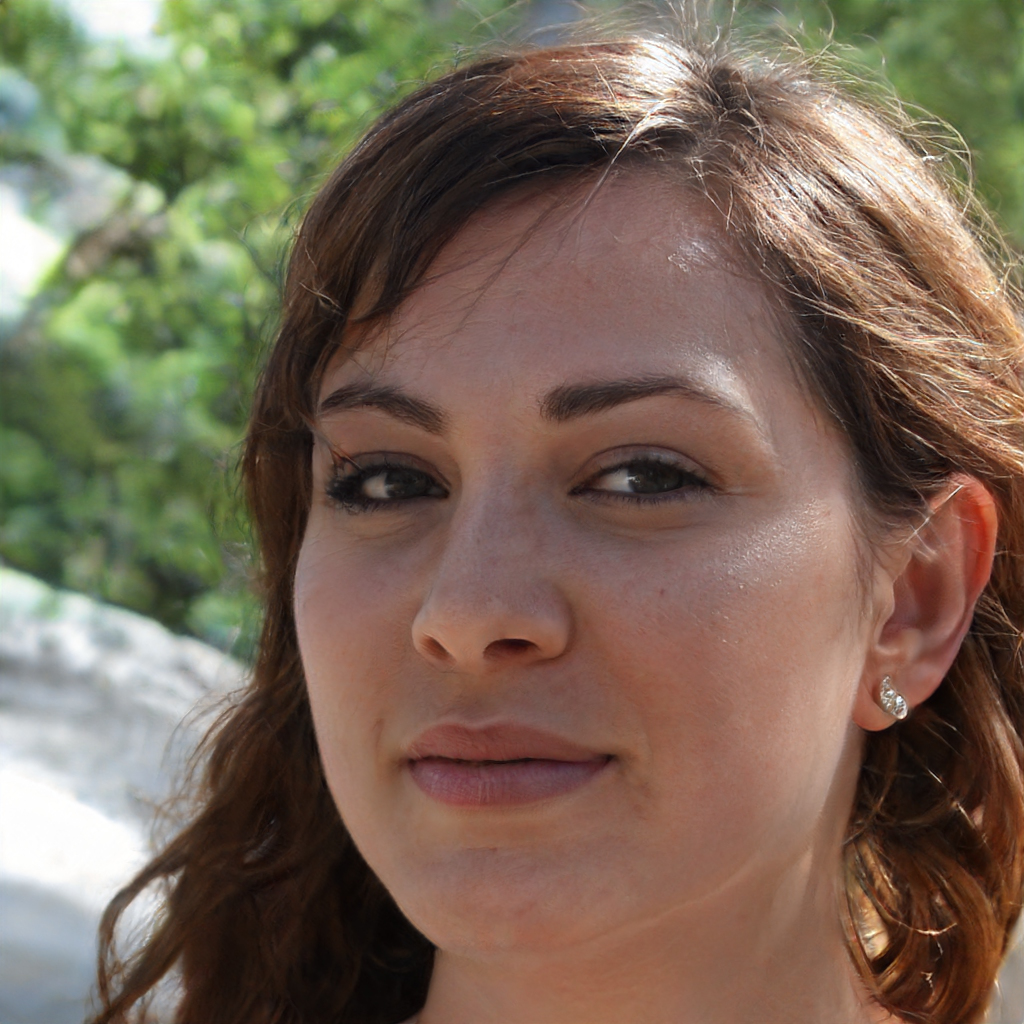
Gender: Female